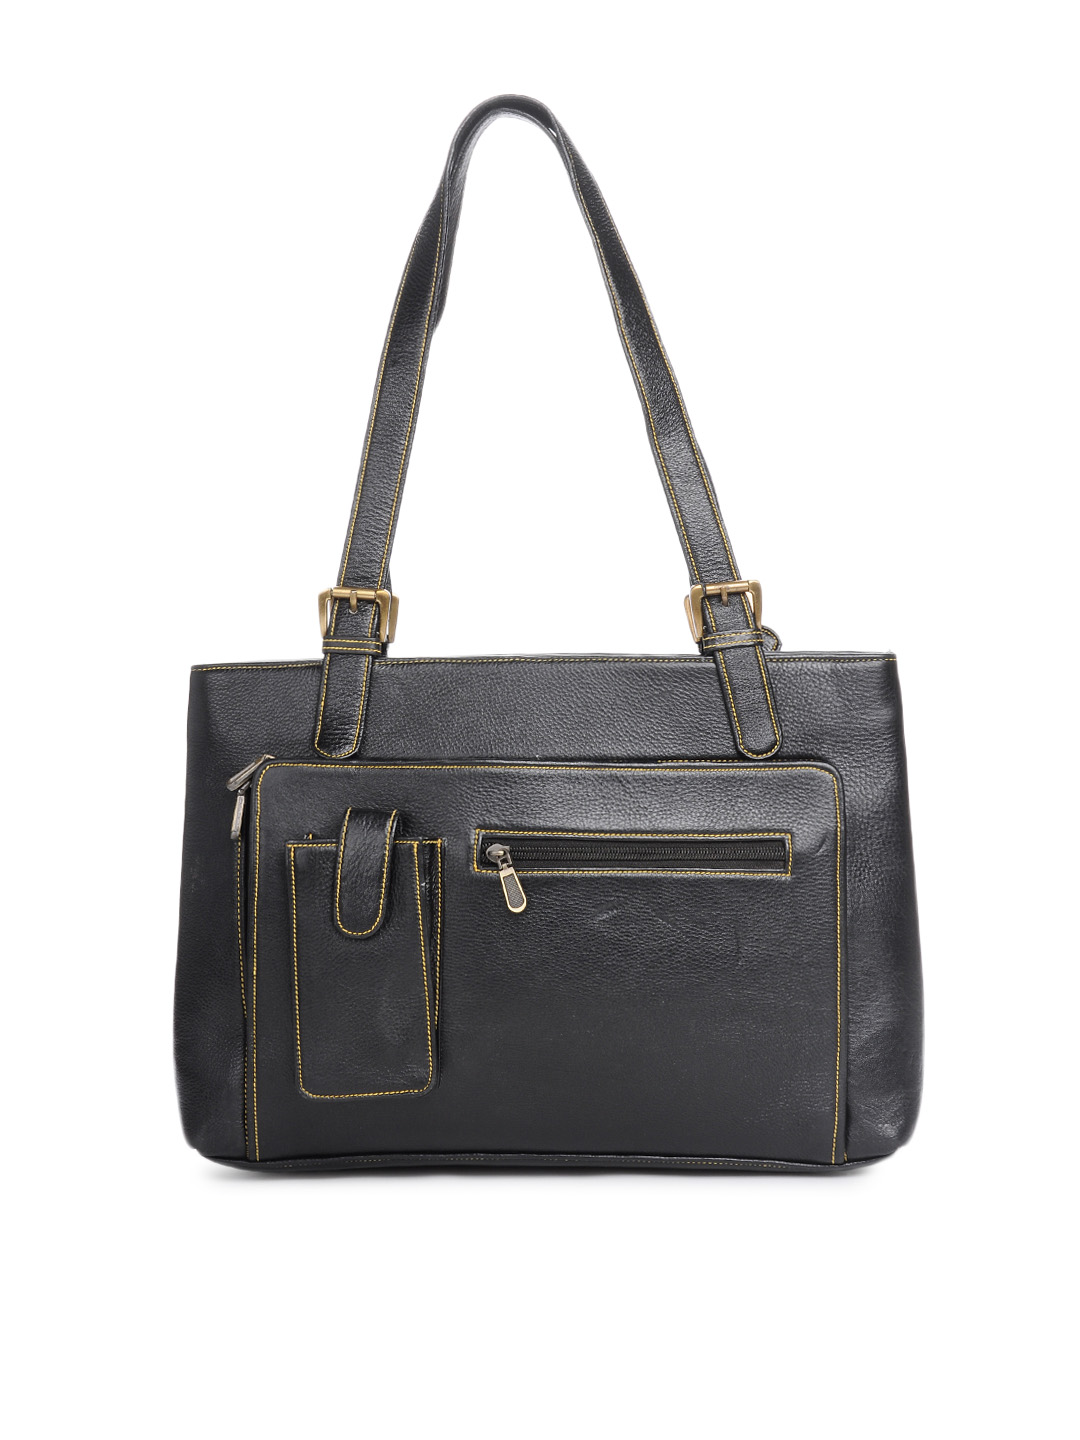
Murcia Women Black Handbag
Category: Accessories / Bags / Handbags
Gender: Women
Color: Black
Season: Summer 2012
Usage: Casual